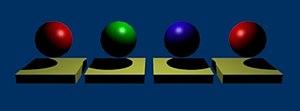
Les n-univers sont un outil conceptuel introduit par le philosophe Paul Franceschi. Il s'agit de modèles d'univers qui sont réduits à leurs éléments essentiels, de manière à faciliter le raisonnement. Dans les expériences de pensée liées aux paradoxes et aux problèmes philosophiques, les situations sont le plus souvent complexes et susceptibles de donner lieu à de multiples variations. Appliquant le rasoir d'Ockham, la modélisation dans les n-univers permet de réduire de telles situations à leurs éléments essentiels et de limiter ainsi la complexité de l'étude qui en résulte.